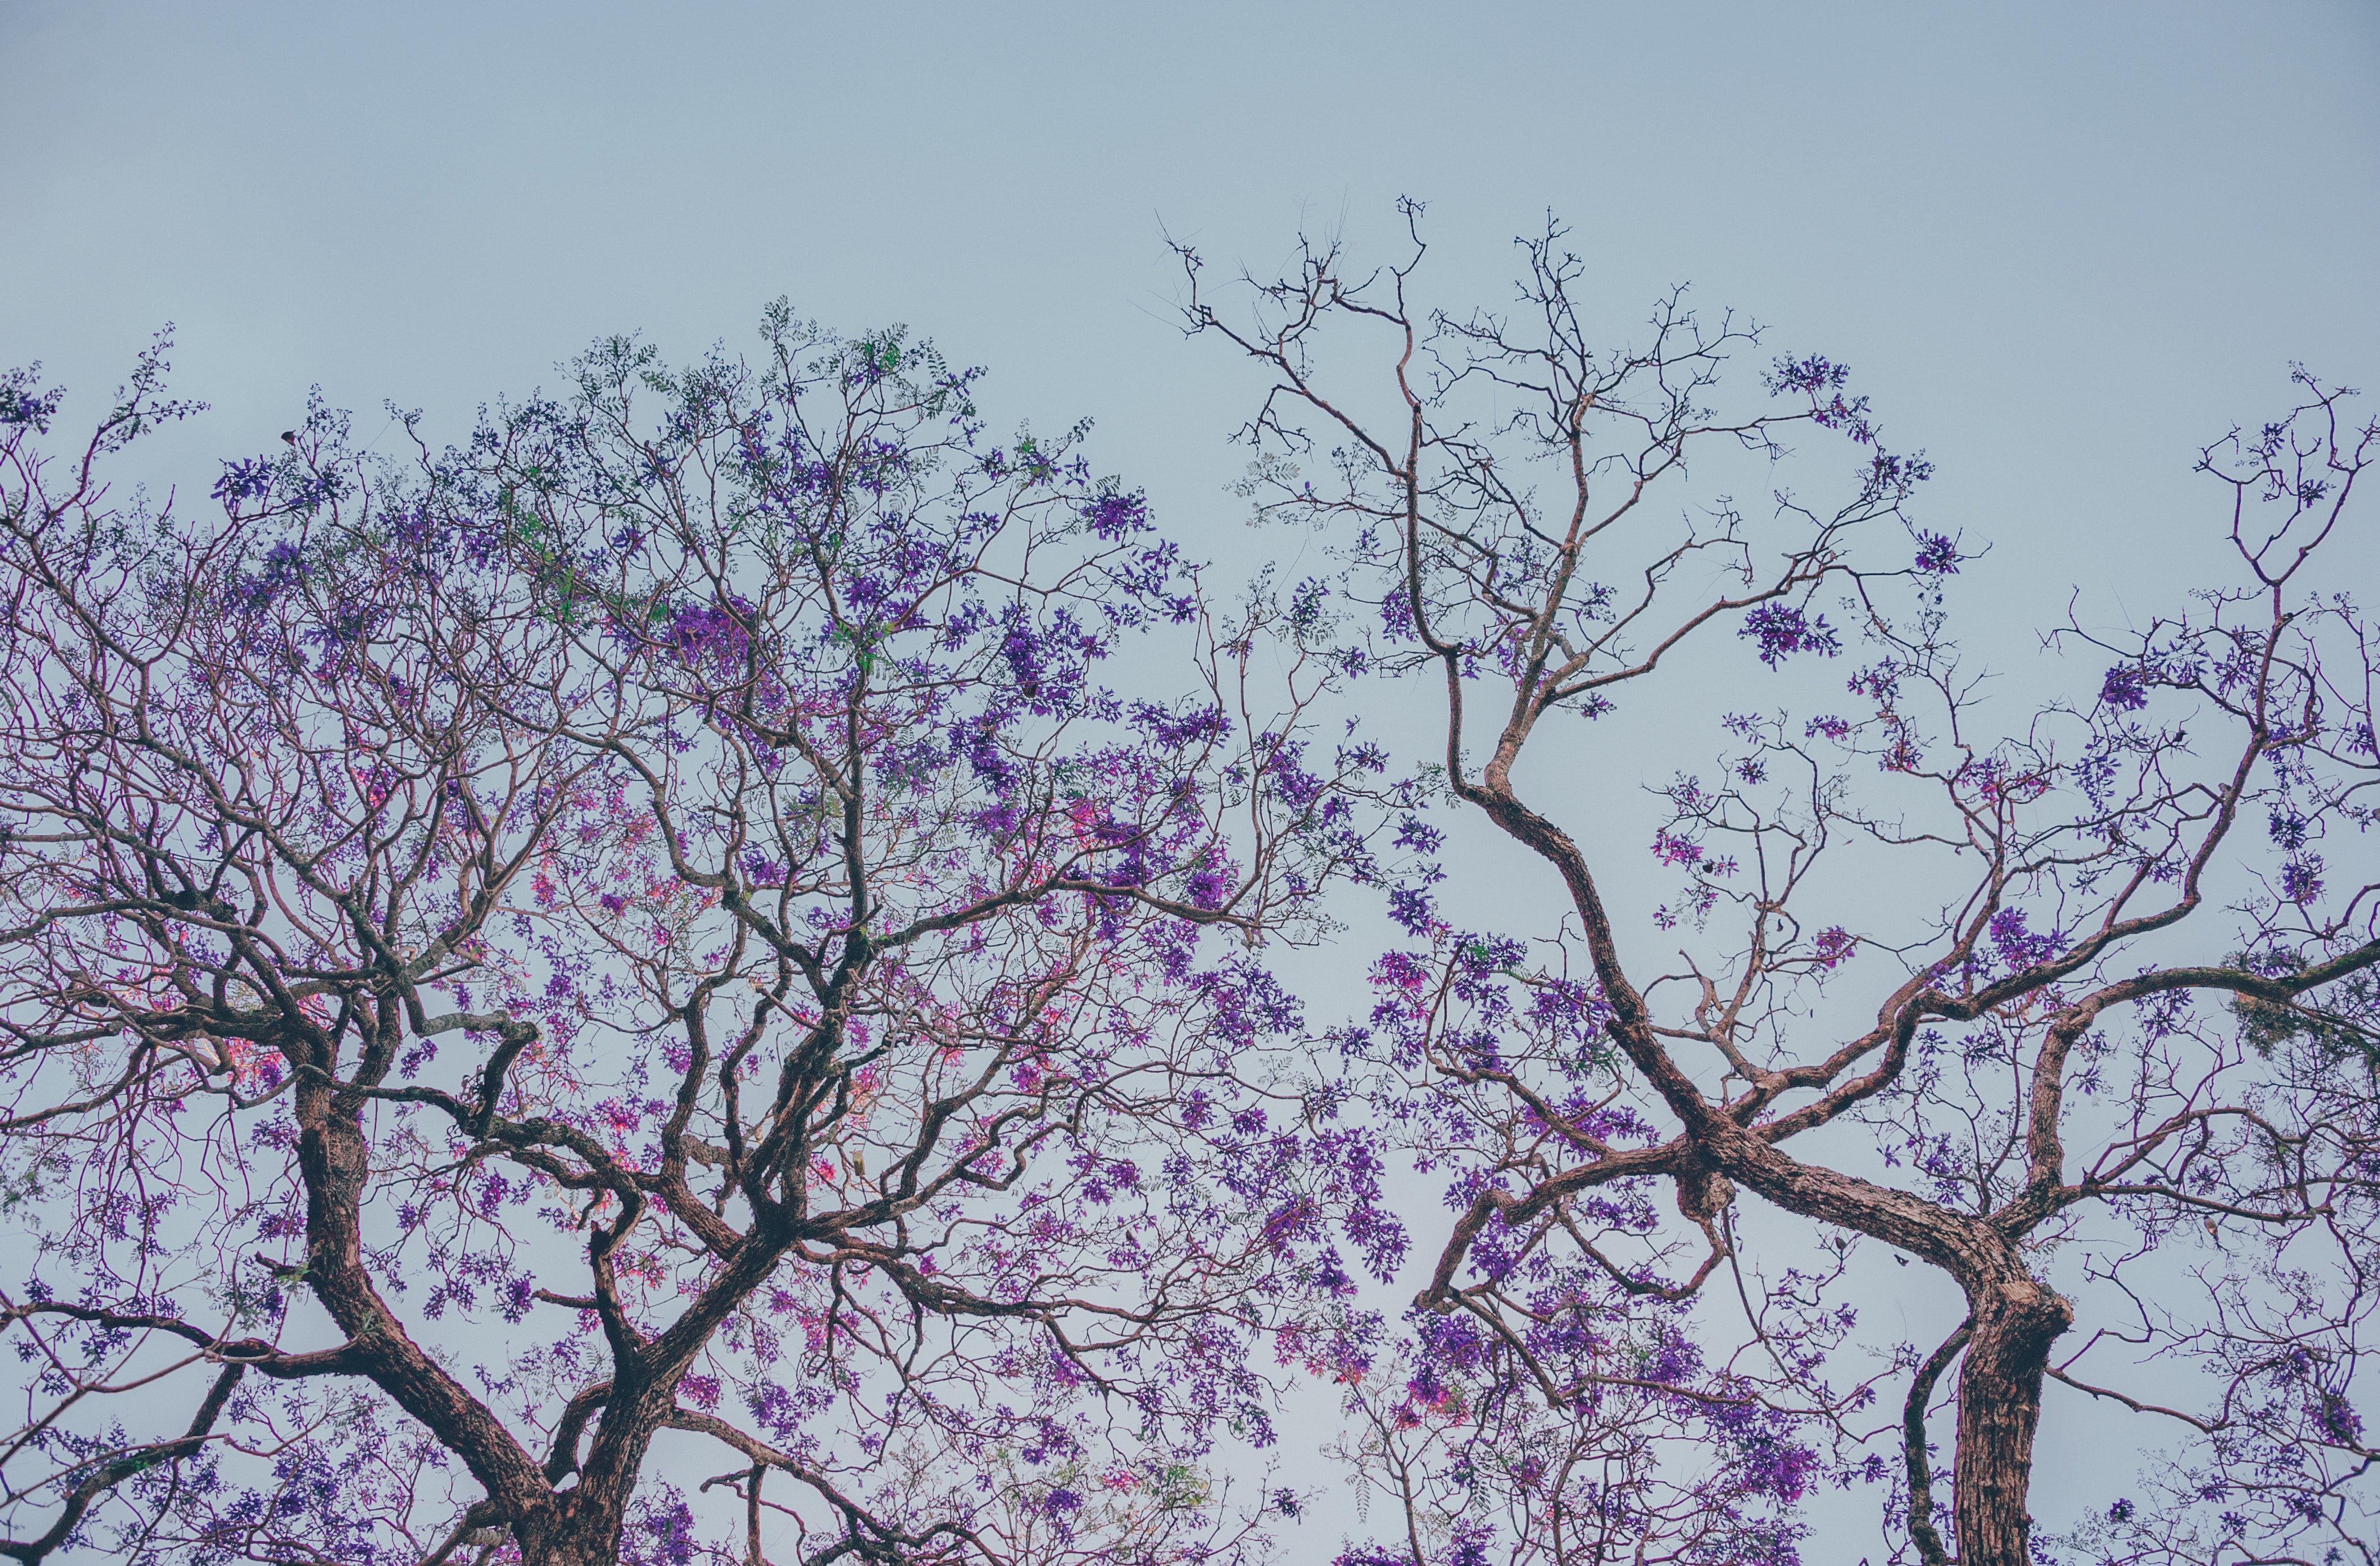
tree, branch, purple, woody plant, spring, lilac, plant, sky, pink, twig, flower, blossom, plant stem, red bud